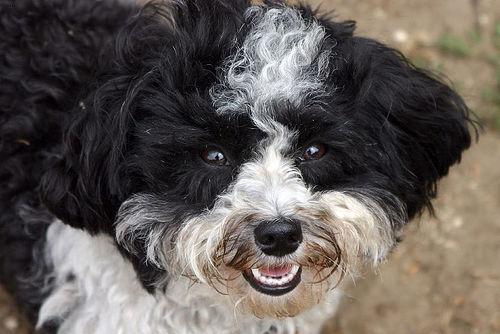
Breed: havanese